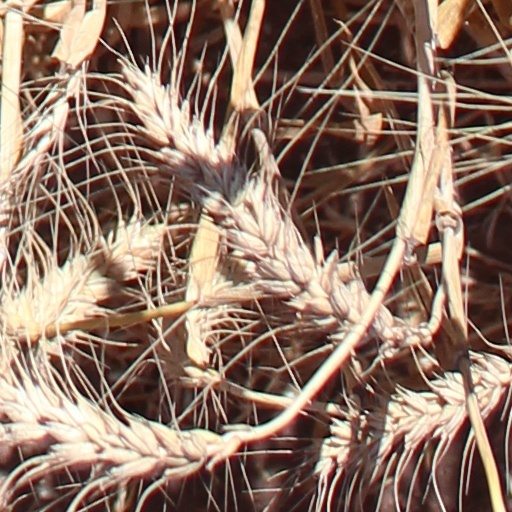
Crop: wheat